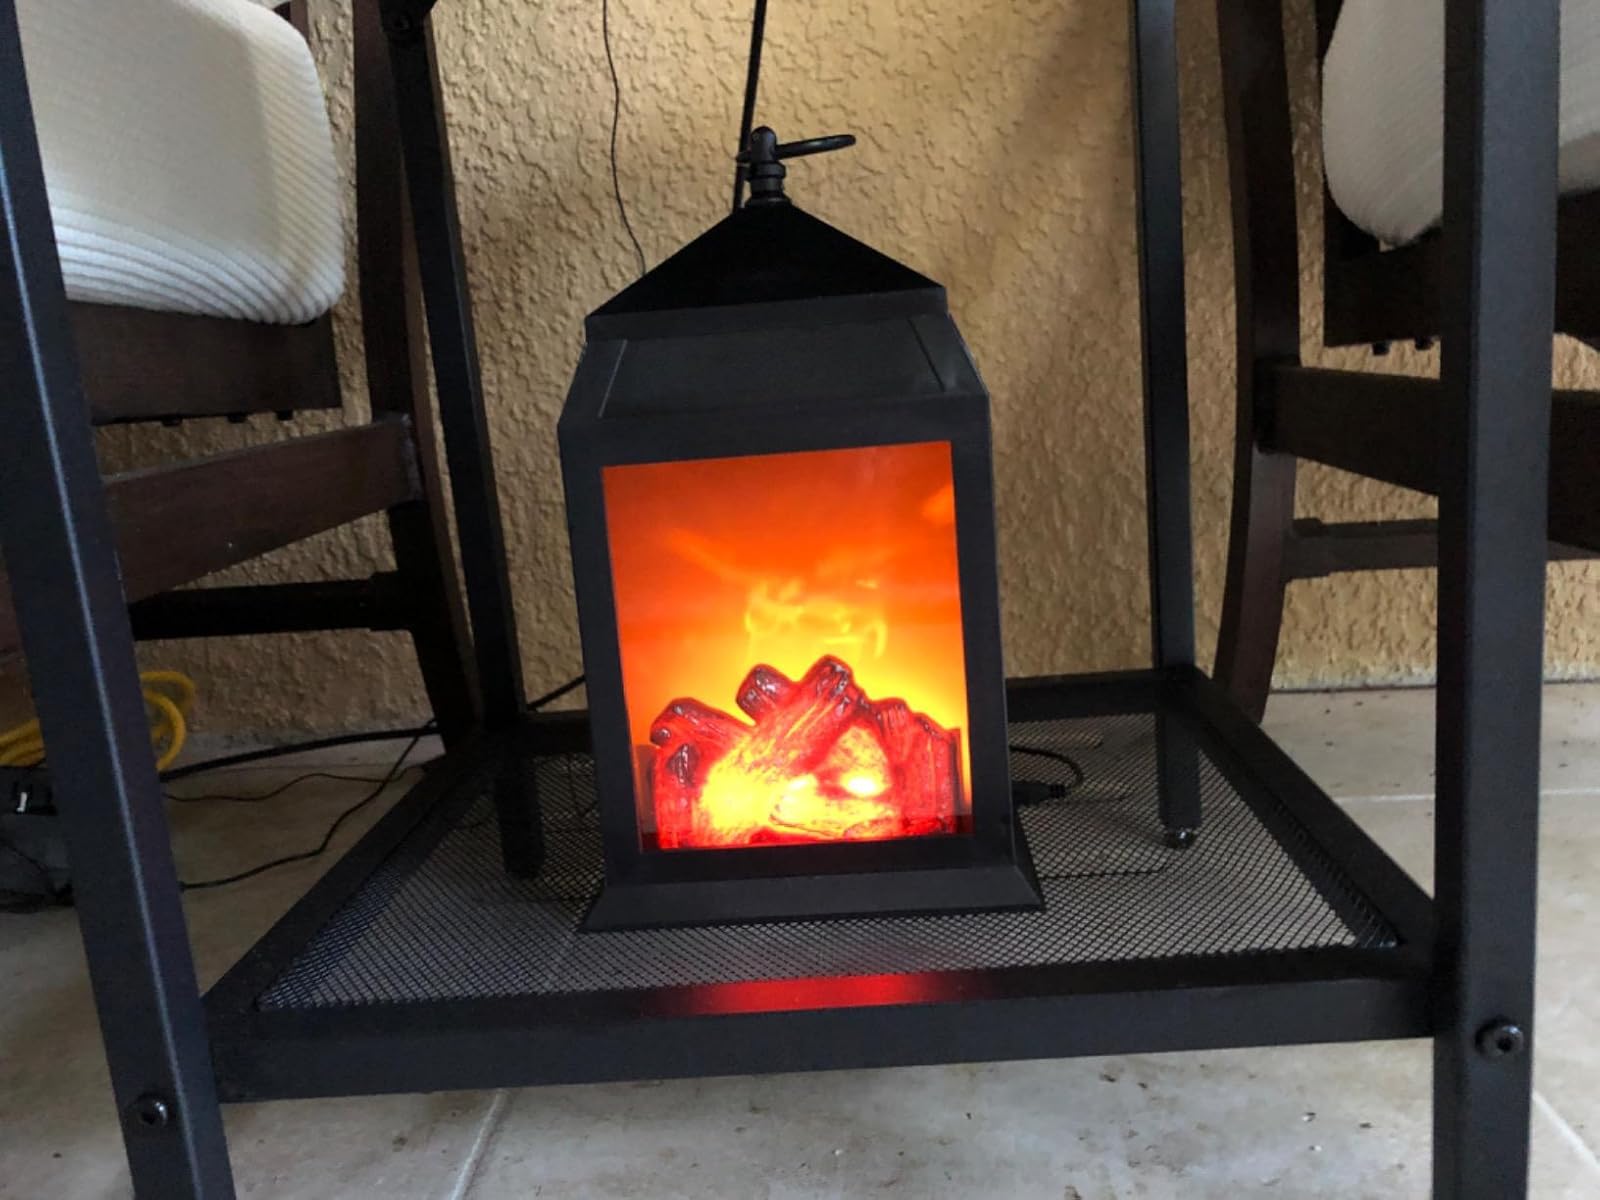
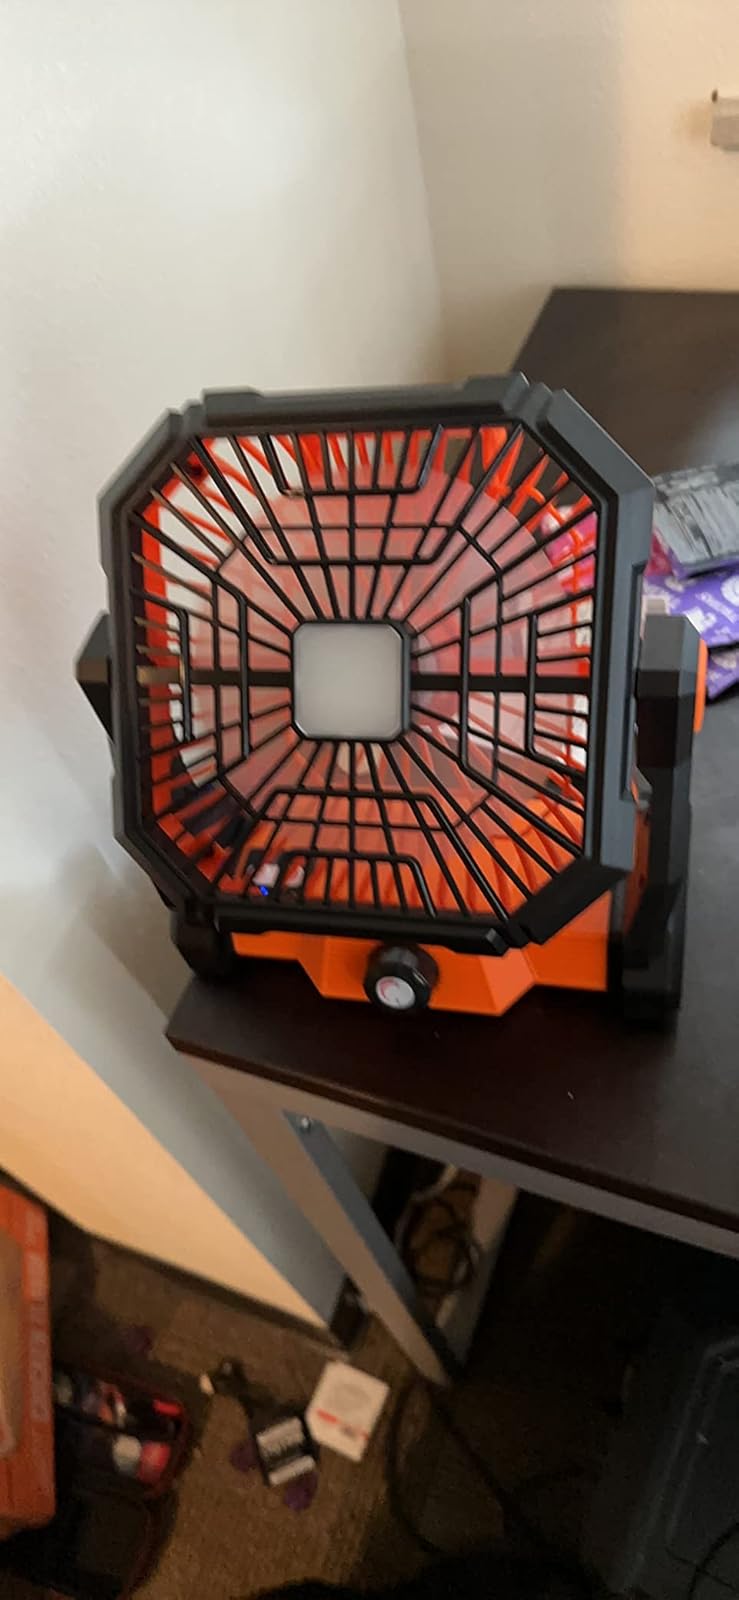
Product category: lantern
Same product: no